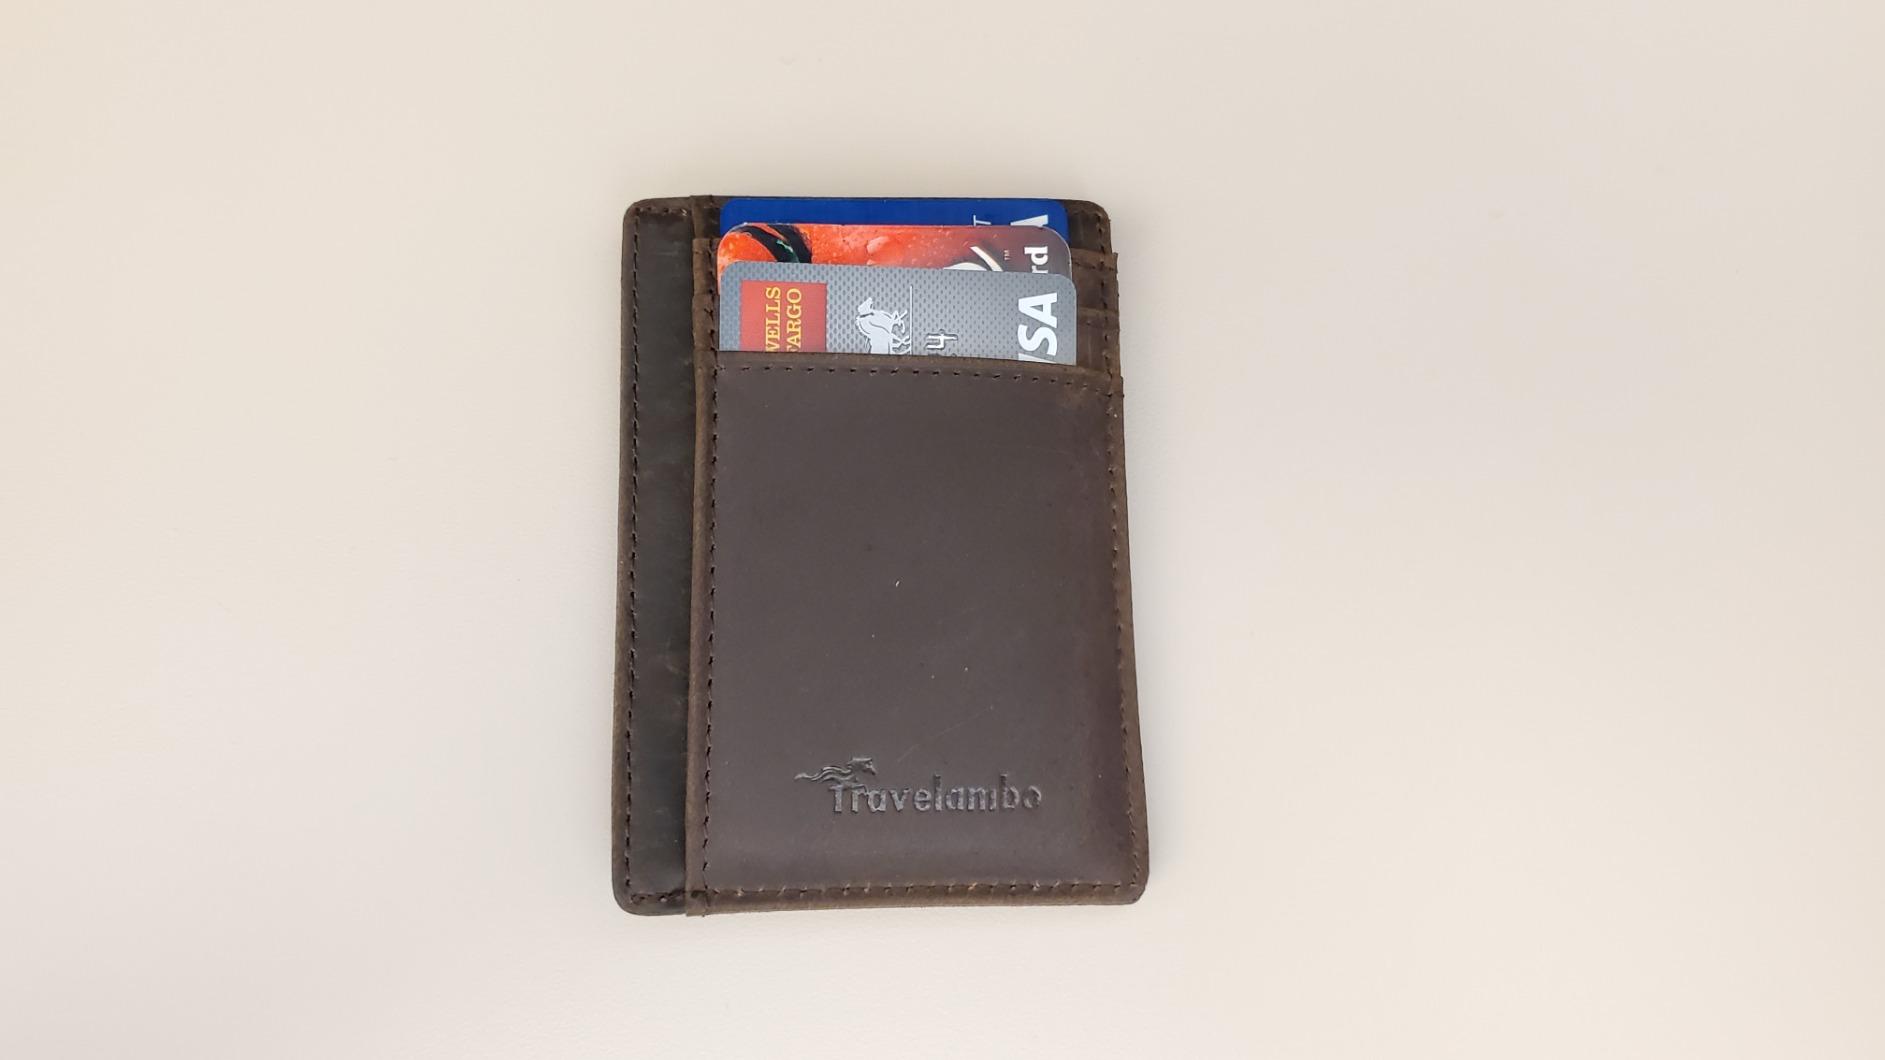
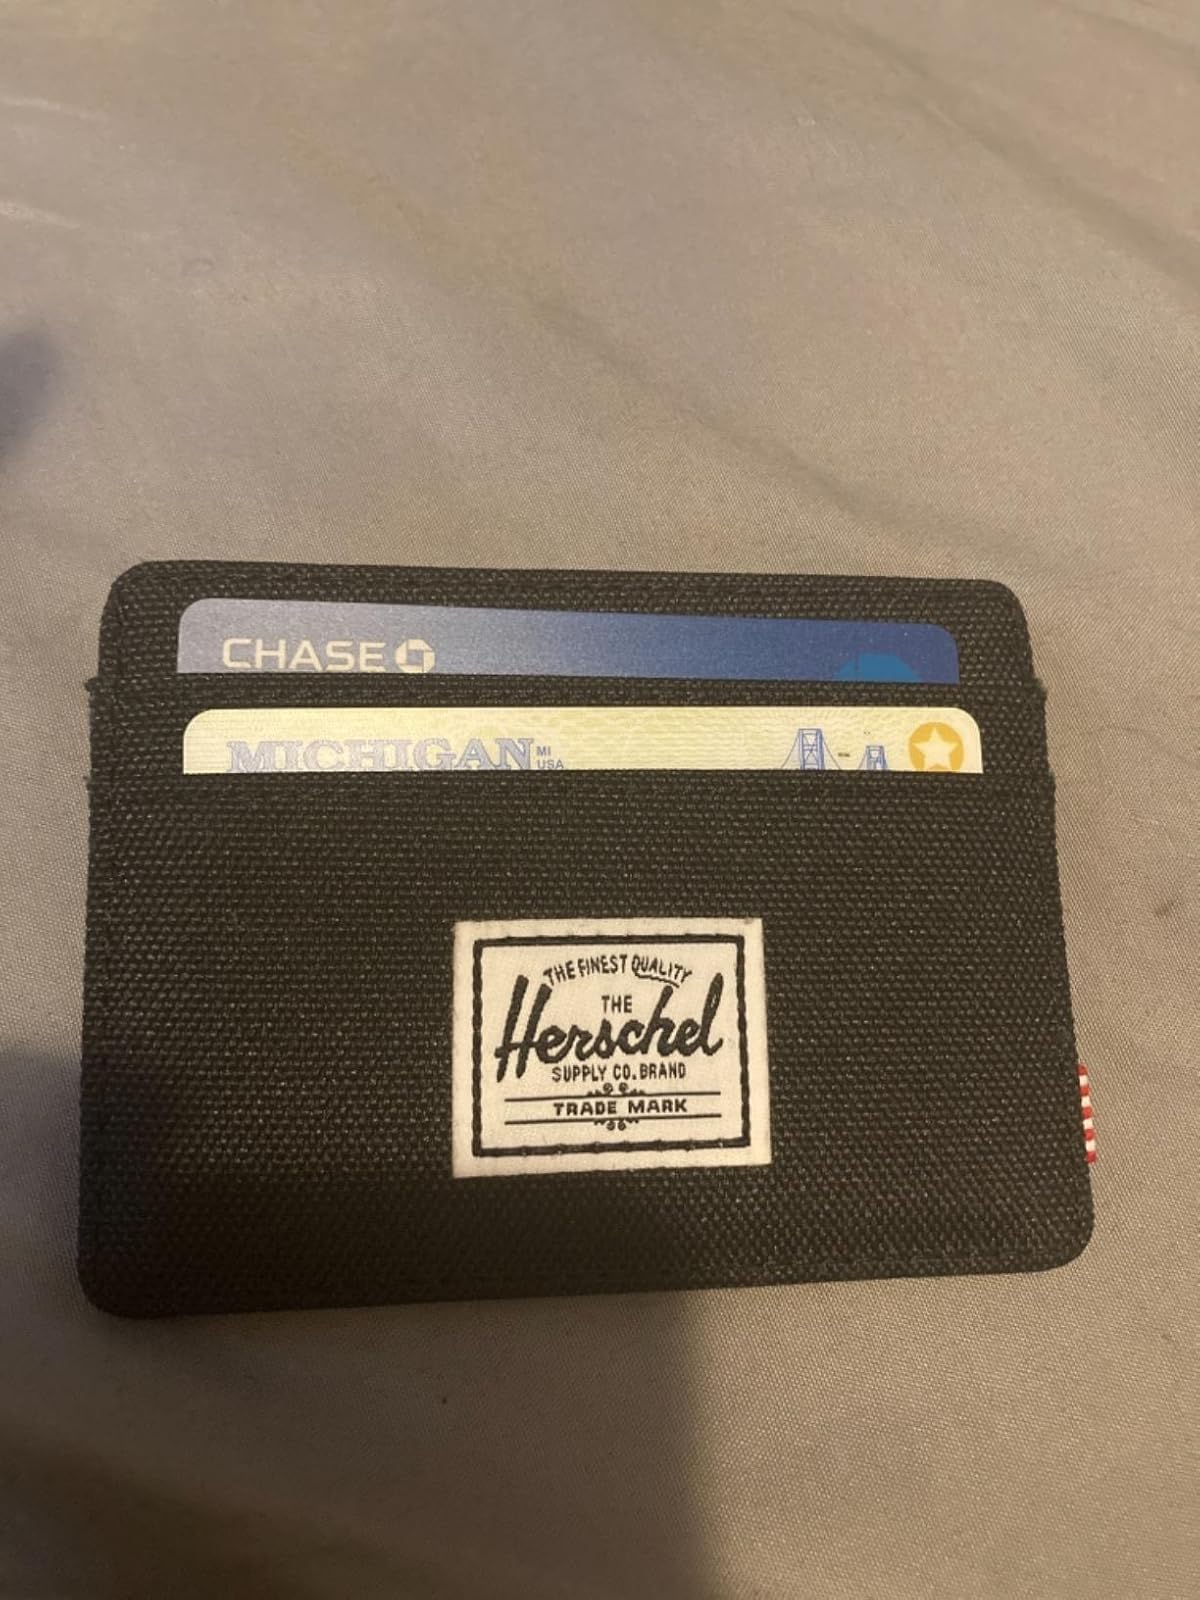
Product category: accessories_wallet
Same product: no